Elan Valley Reservoirs

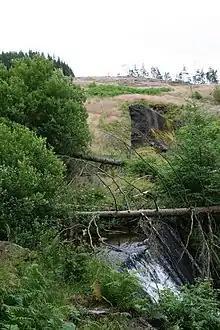
Remains of the breached Nant-y-Gro dam as seen in 2008.

The project to supply water to Birmingham was officially opened by King Edward VII and Queen Alexandra on 21 July 1904. As the first four dams provided enough drinking water to meet Birmingham's needs in the early 20th century, it was proposed not to proceed with the damming of the River Claerwen at Dol-y-mynach, Ciloerwynt and Pant-y-beddau until the 1930s.